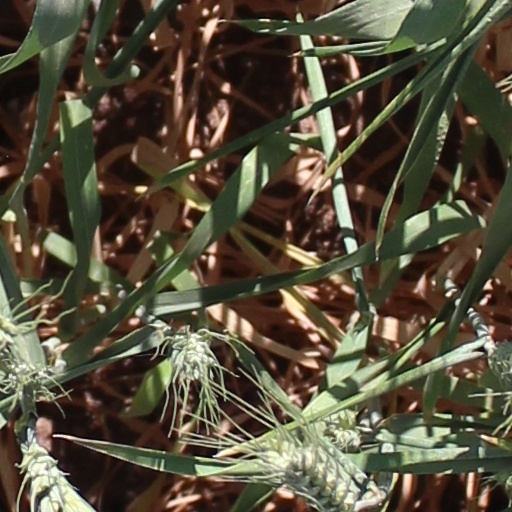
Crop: wheat